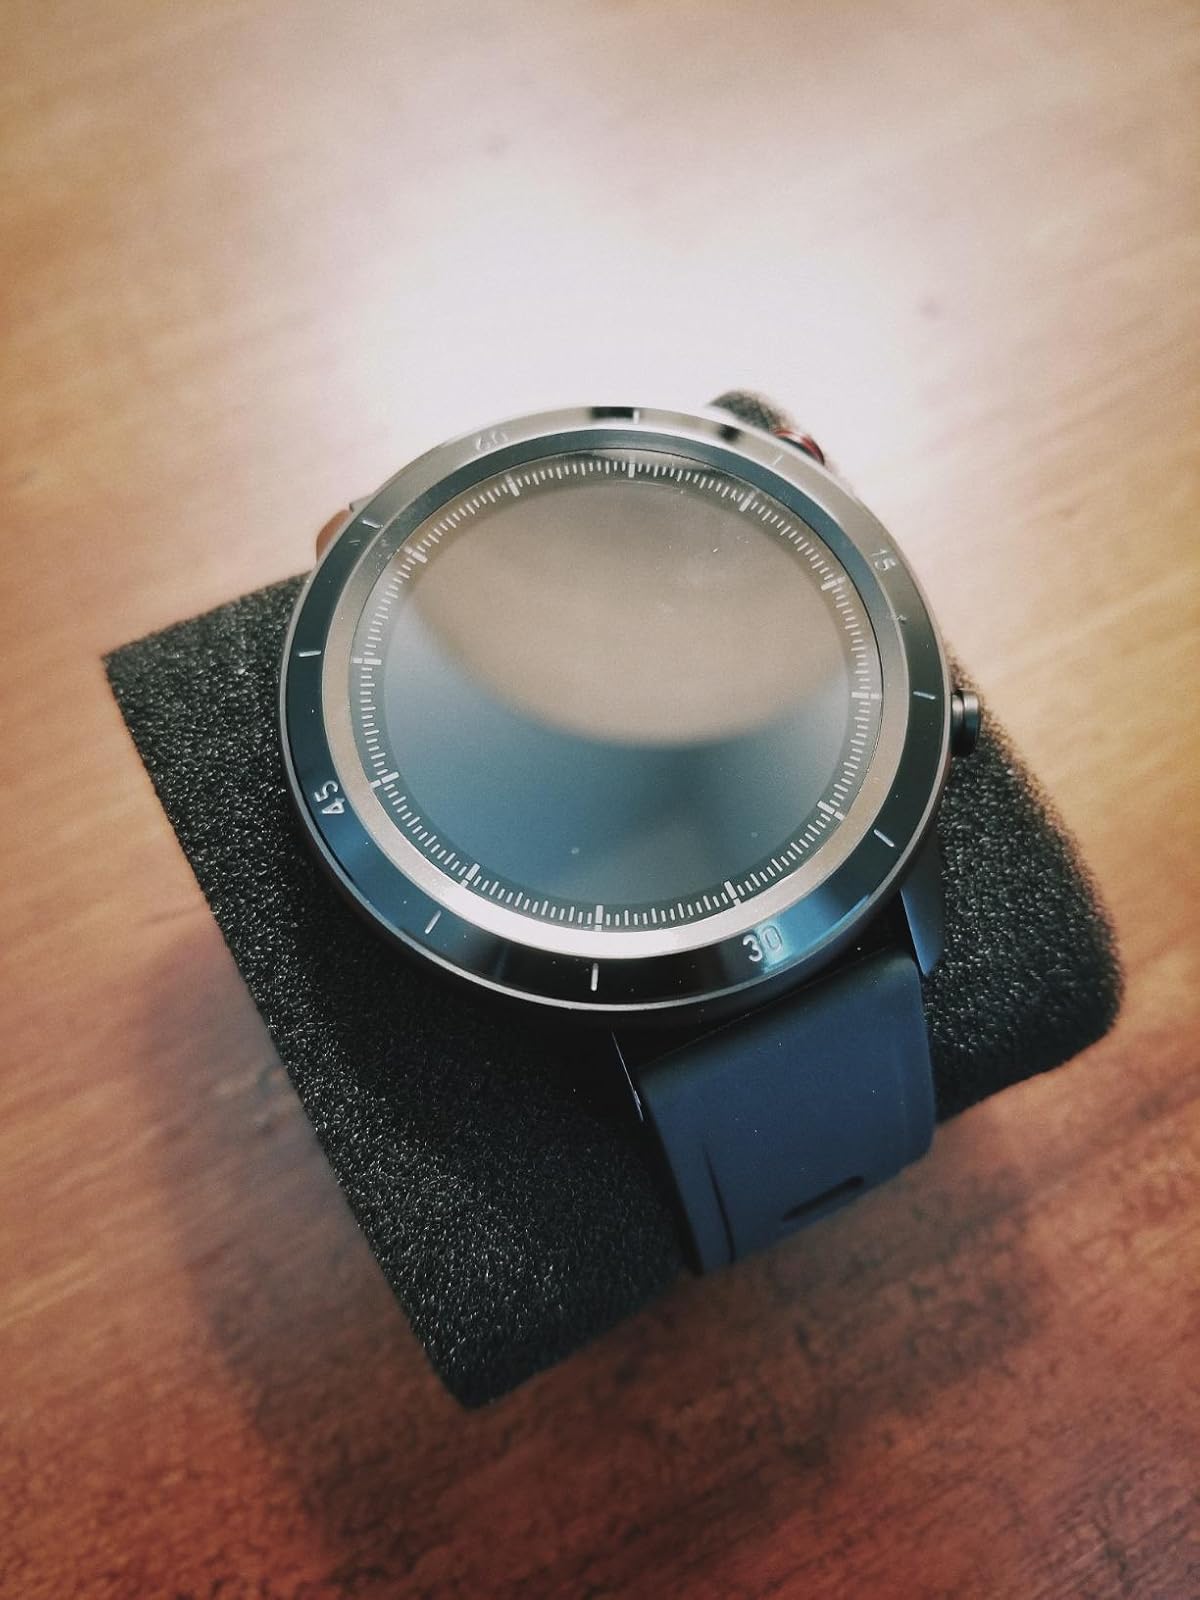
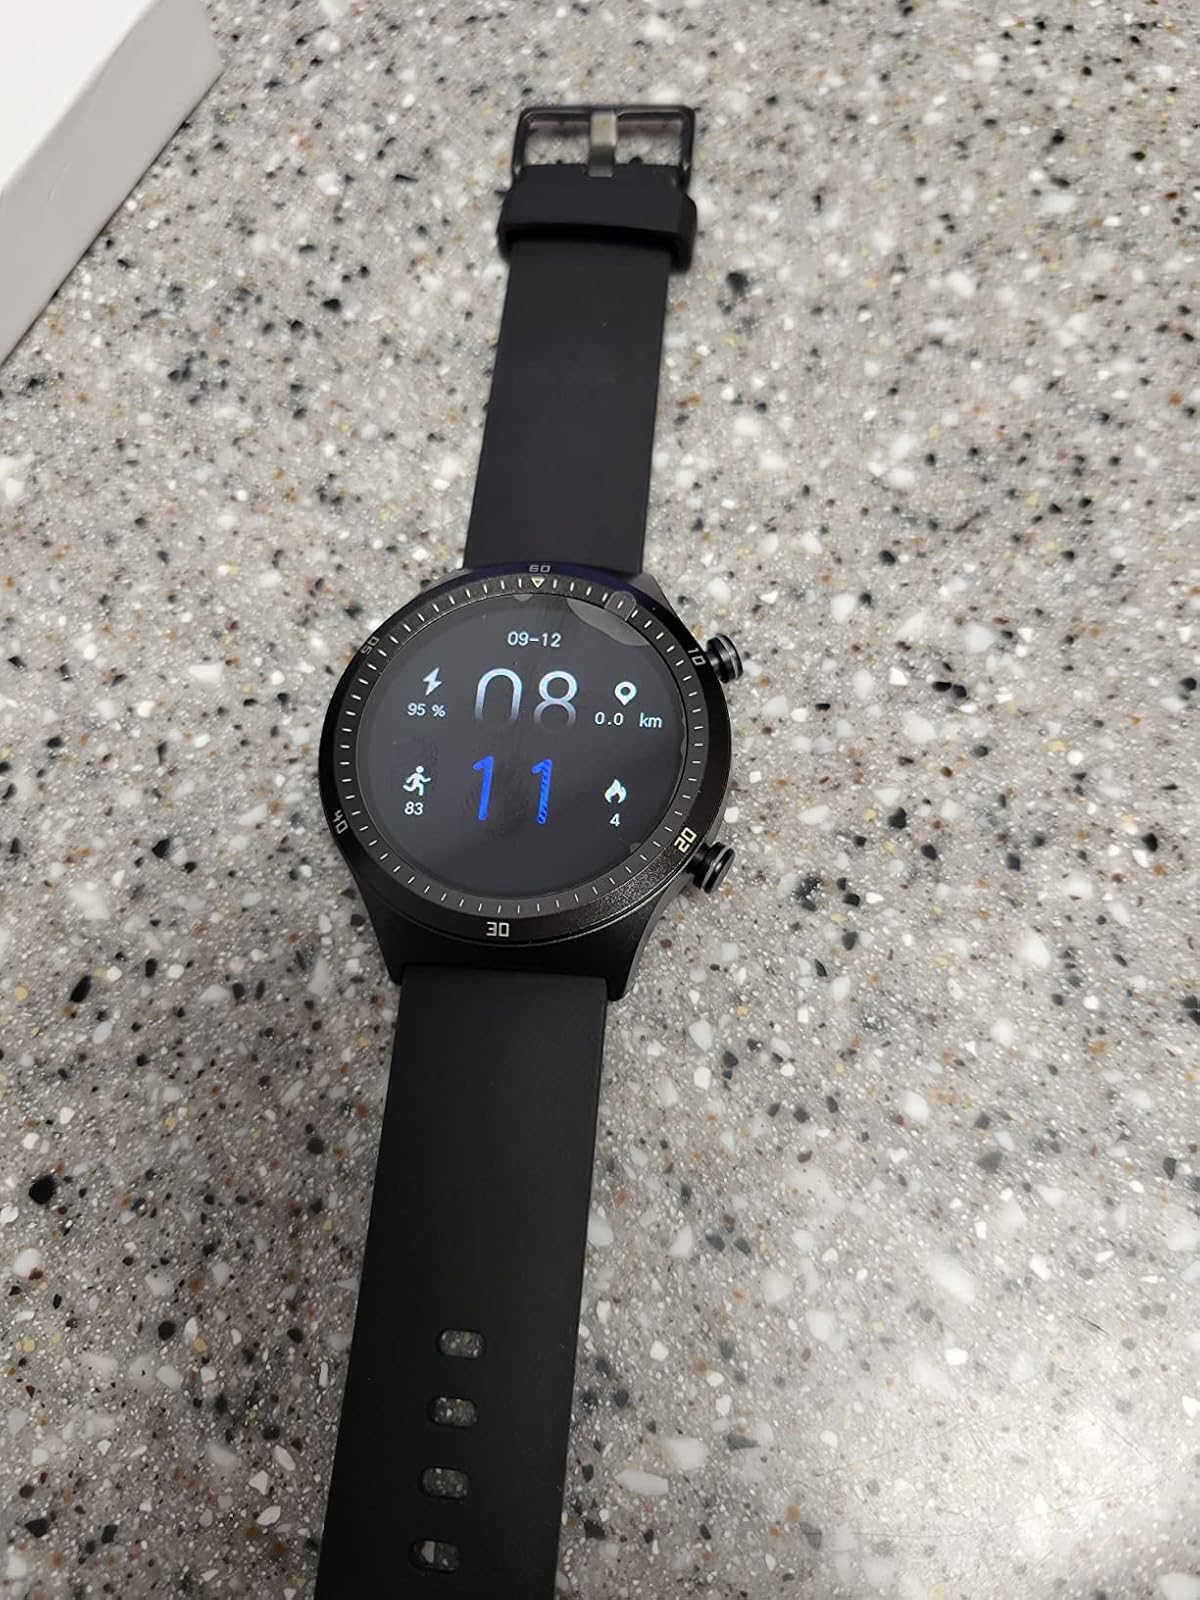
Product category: smartwatch
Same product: no